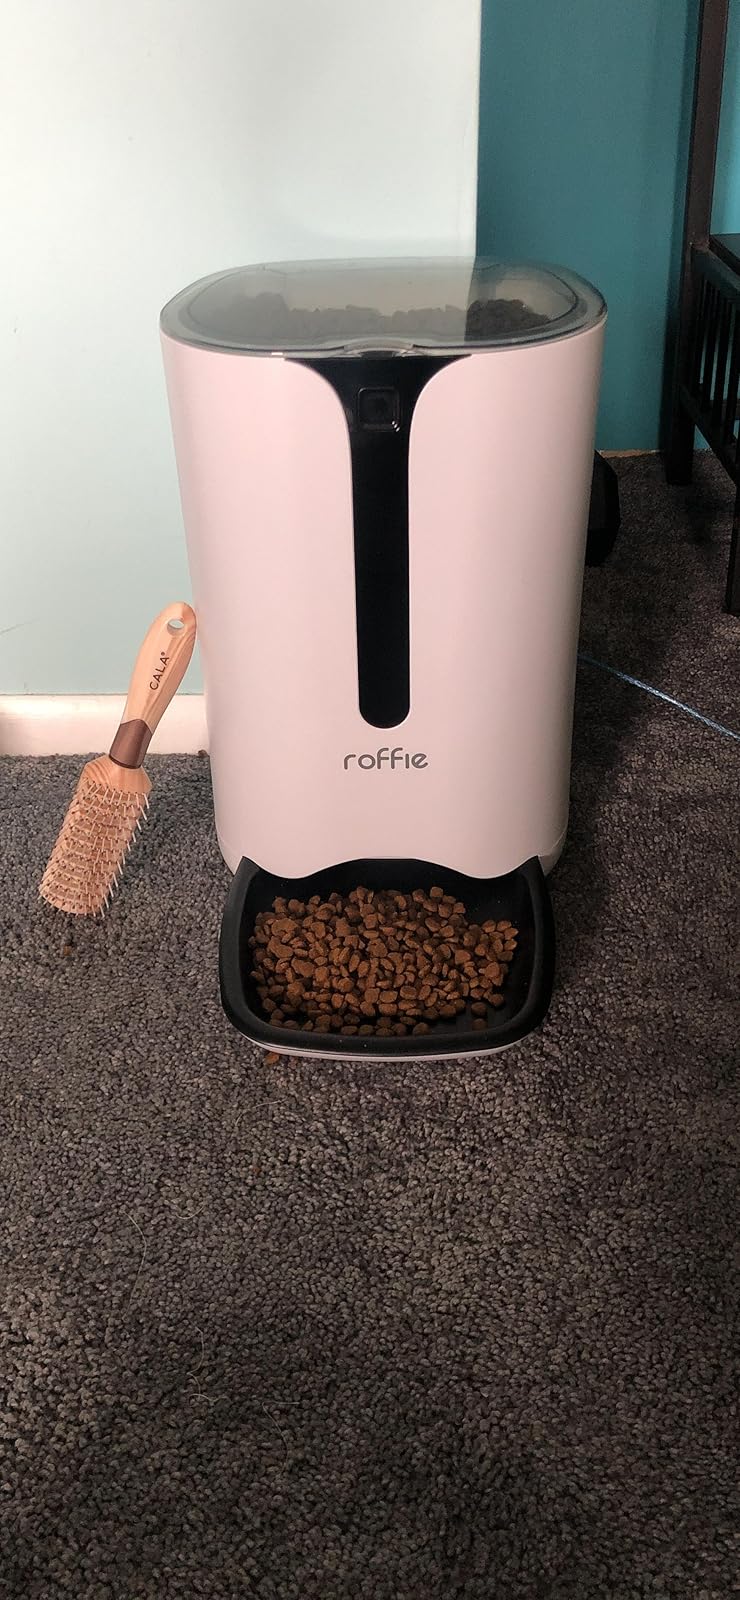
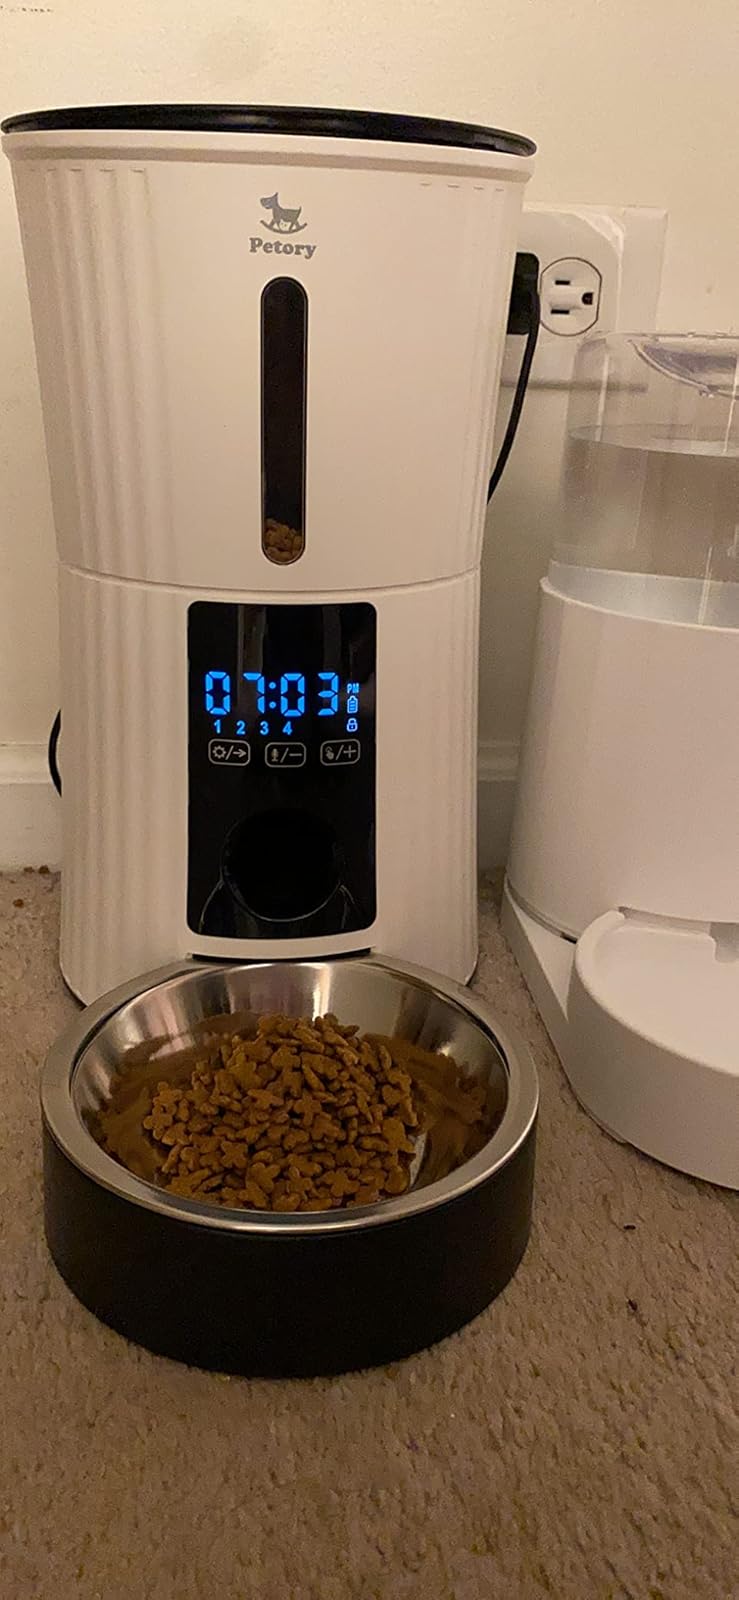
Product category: items_feeder
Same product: no